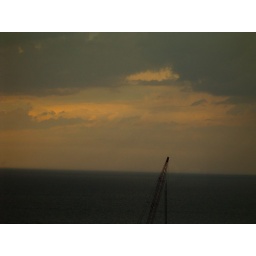
View from 13th floor over lake BeView from 13th floor over lake BelmontView from 13th floor over lake Belmont